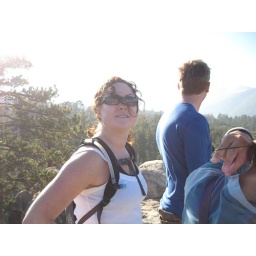
Hike with friends to castle rock near big bear lake.